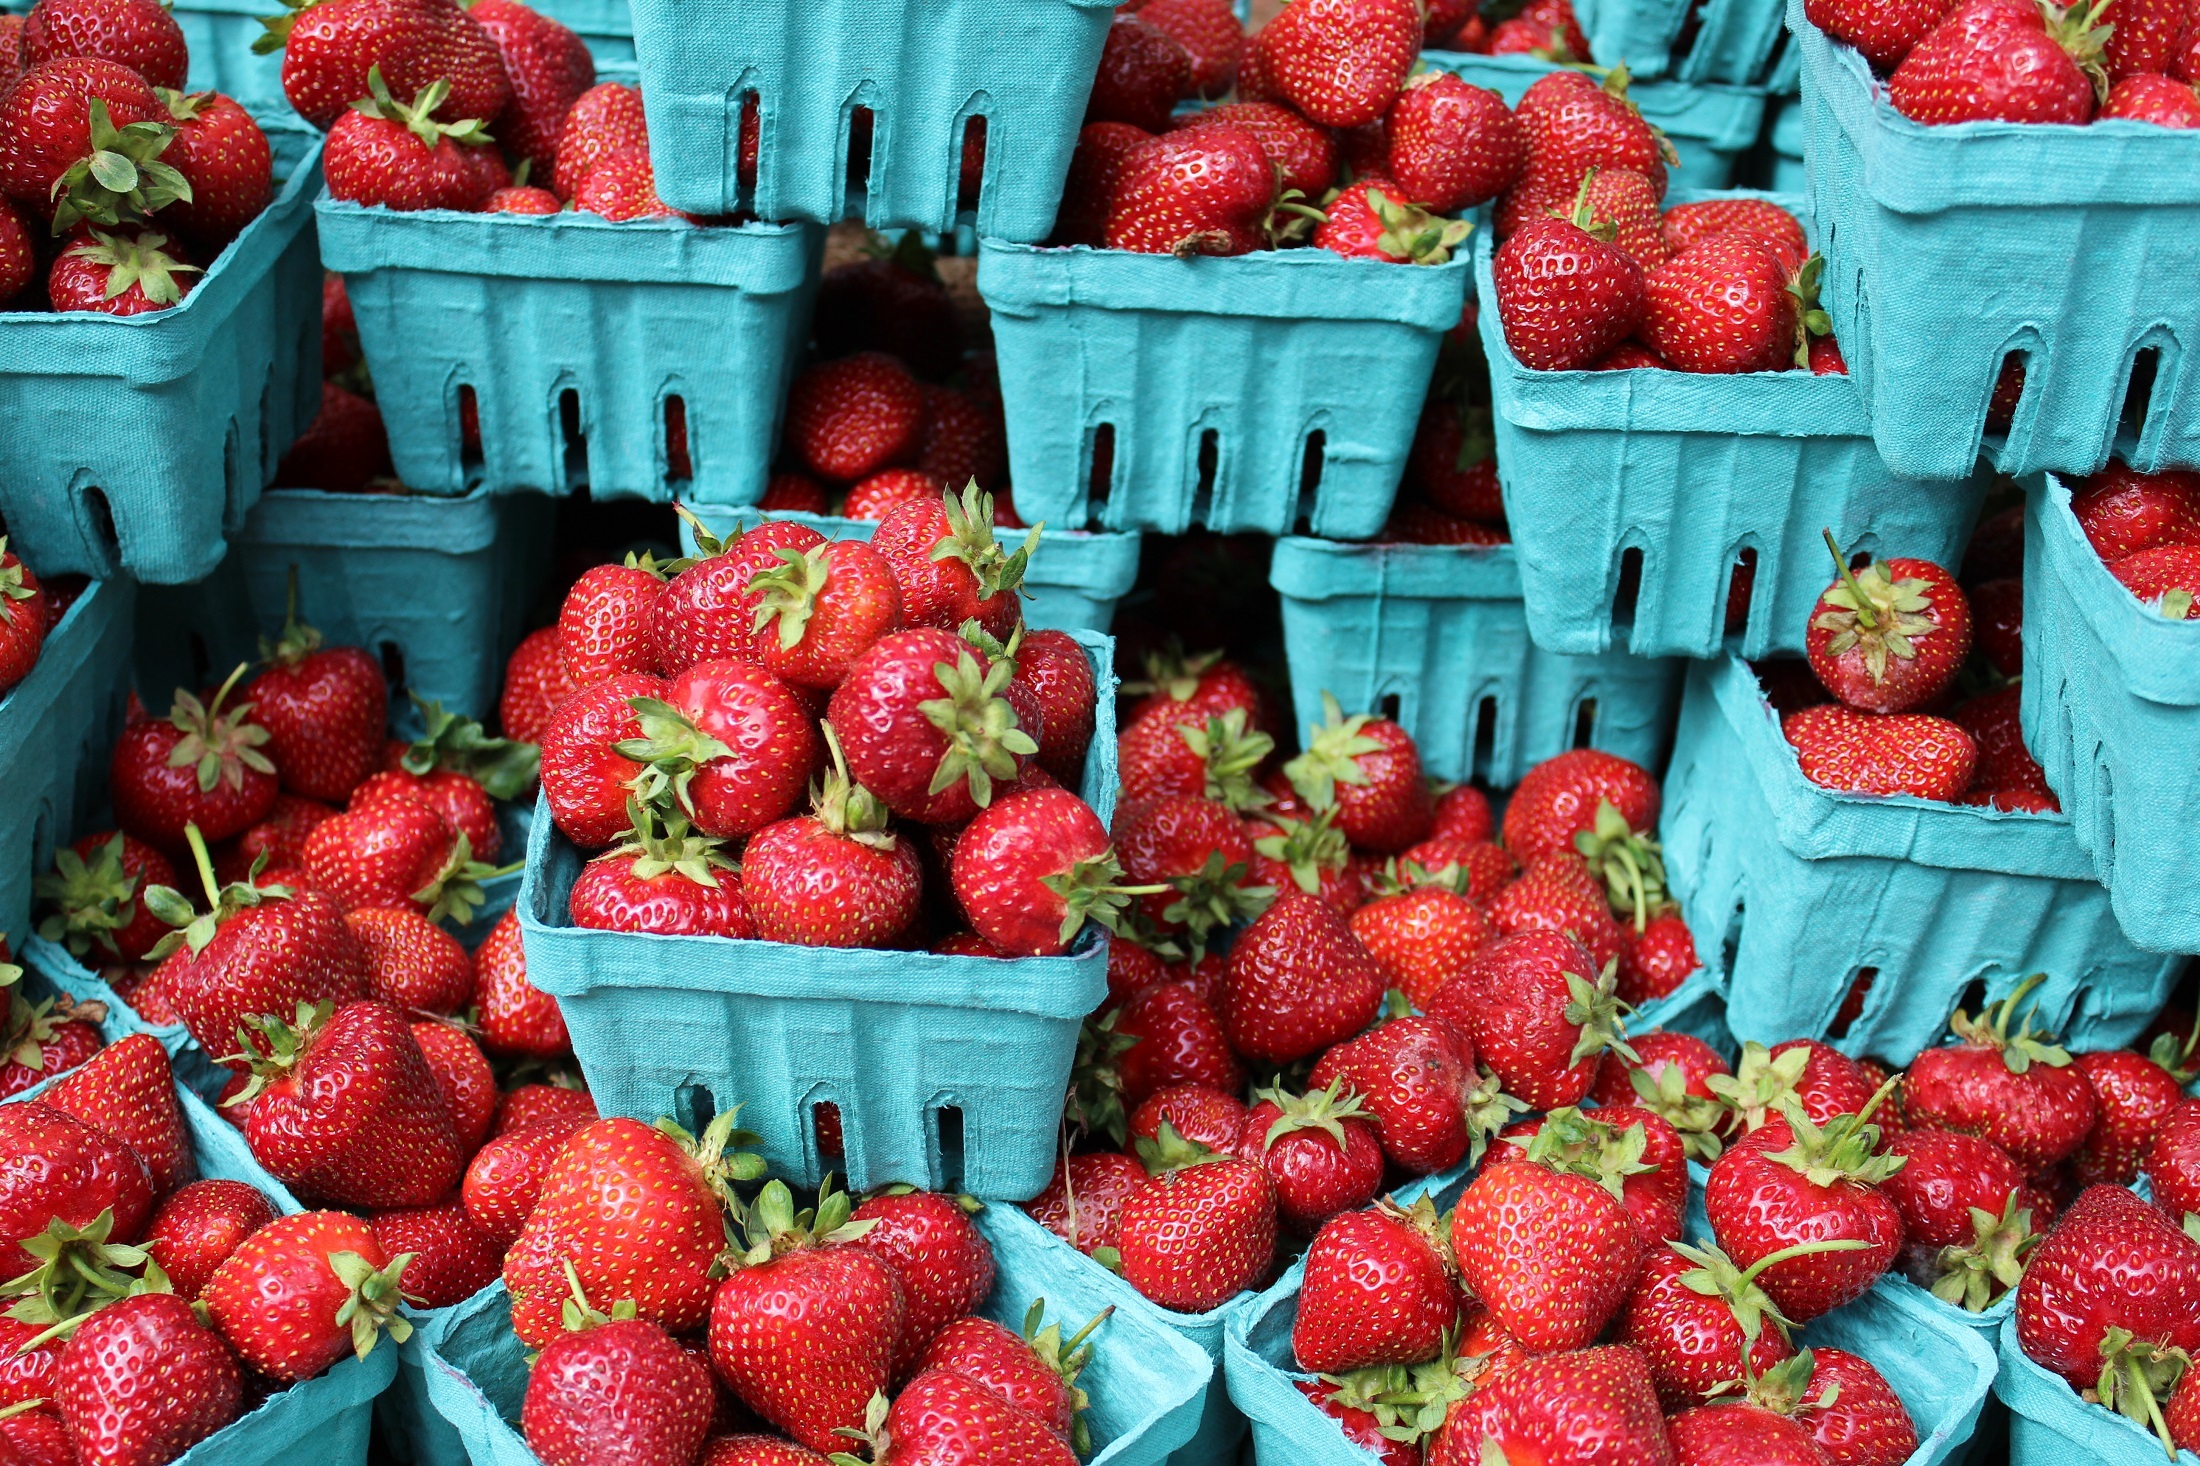
plant, fruit, ripe, food, red, harvest, ingredient, produce, crop, fresh, market, marketplace, colorful, juicy, healthy, strawberry, farmers market, berries, nutrition, raw, strawberries, local food